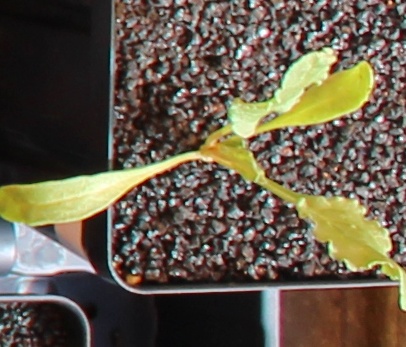
Label: Sugar beet